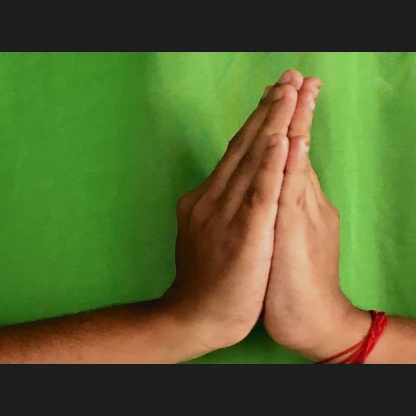
Mudra: Anjali